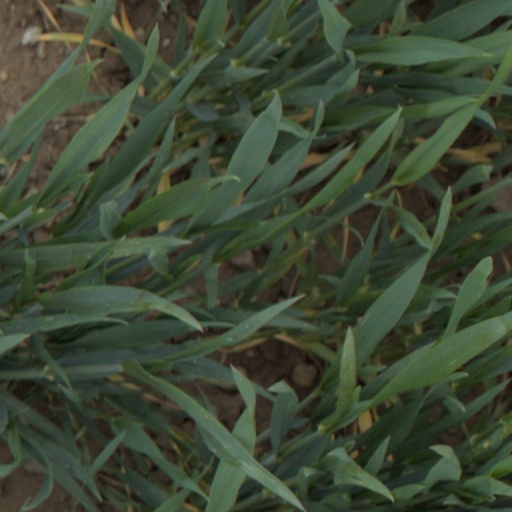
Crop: wheat